Prisión Fatal (June 2013)

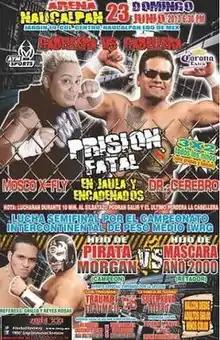
Official poster for the event featuring X-Fly and Dr. Cerebro as well as El Hijo del Pirata Morgan and Hijo del Máscara Año 2000

Prisión Fatal (June 2013) was an annually recurring major professional wrestling event, produced by the Mexico based International Wrestling Revolution Group (IWRG) professional wrestling promotion. The event took on June 23, 2013, at "Arena Naucalpan" in Naucalpan, State of Mexico, IWRG's main venue. The show was the third overall show promoted under the "Prisión Fatal" name and the first of two shows in 2014 billed as "Prisión Fatal". The main event was the eponymous "Prisión Fatal" (Spanish for "Deadly Prison") Steel cage match where the last person remaining in the cage was forced to unmasked or shaved bald as per the match stipulation. The "Prisión Fatal" match saw Dr. Cerebro face off against X-Fly where the two competitors were chained together by a long steel change that was attached to a dog collar around their necks. In the end Dr. Cerebro defeated X-Fly and forced him to have all his hair shaved off after the match.